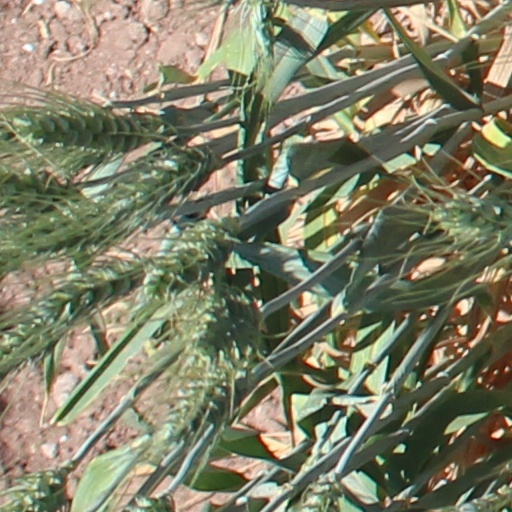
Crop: wheat